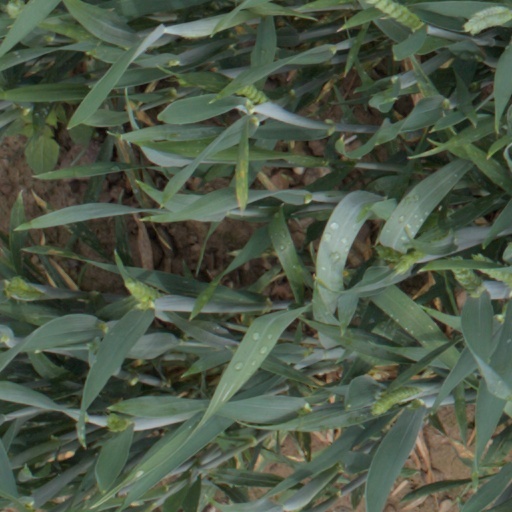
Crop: wheat